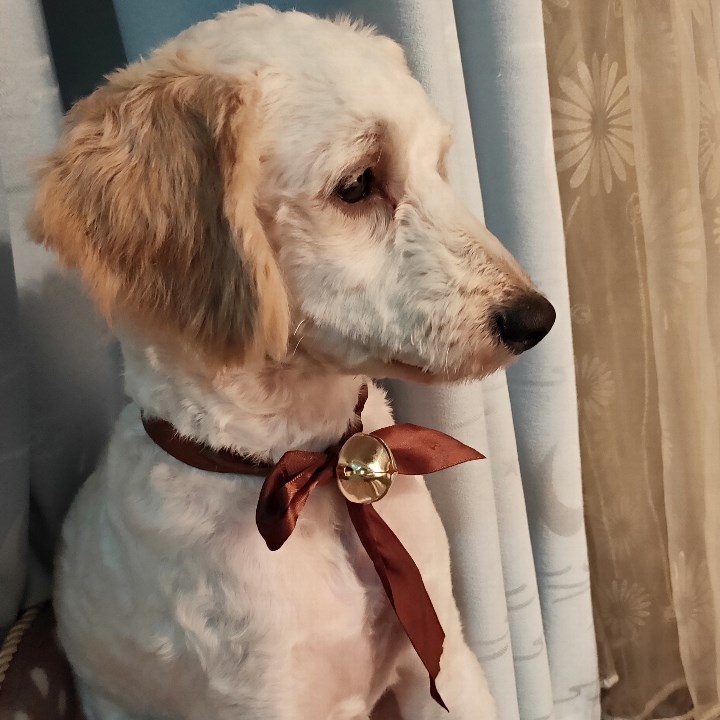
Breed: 2925-n000114-toy_poodle